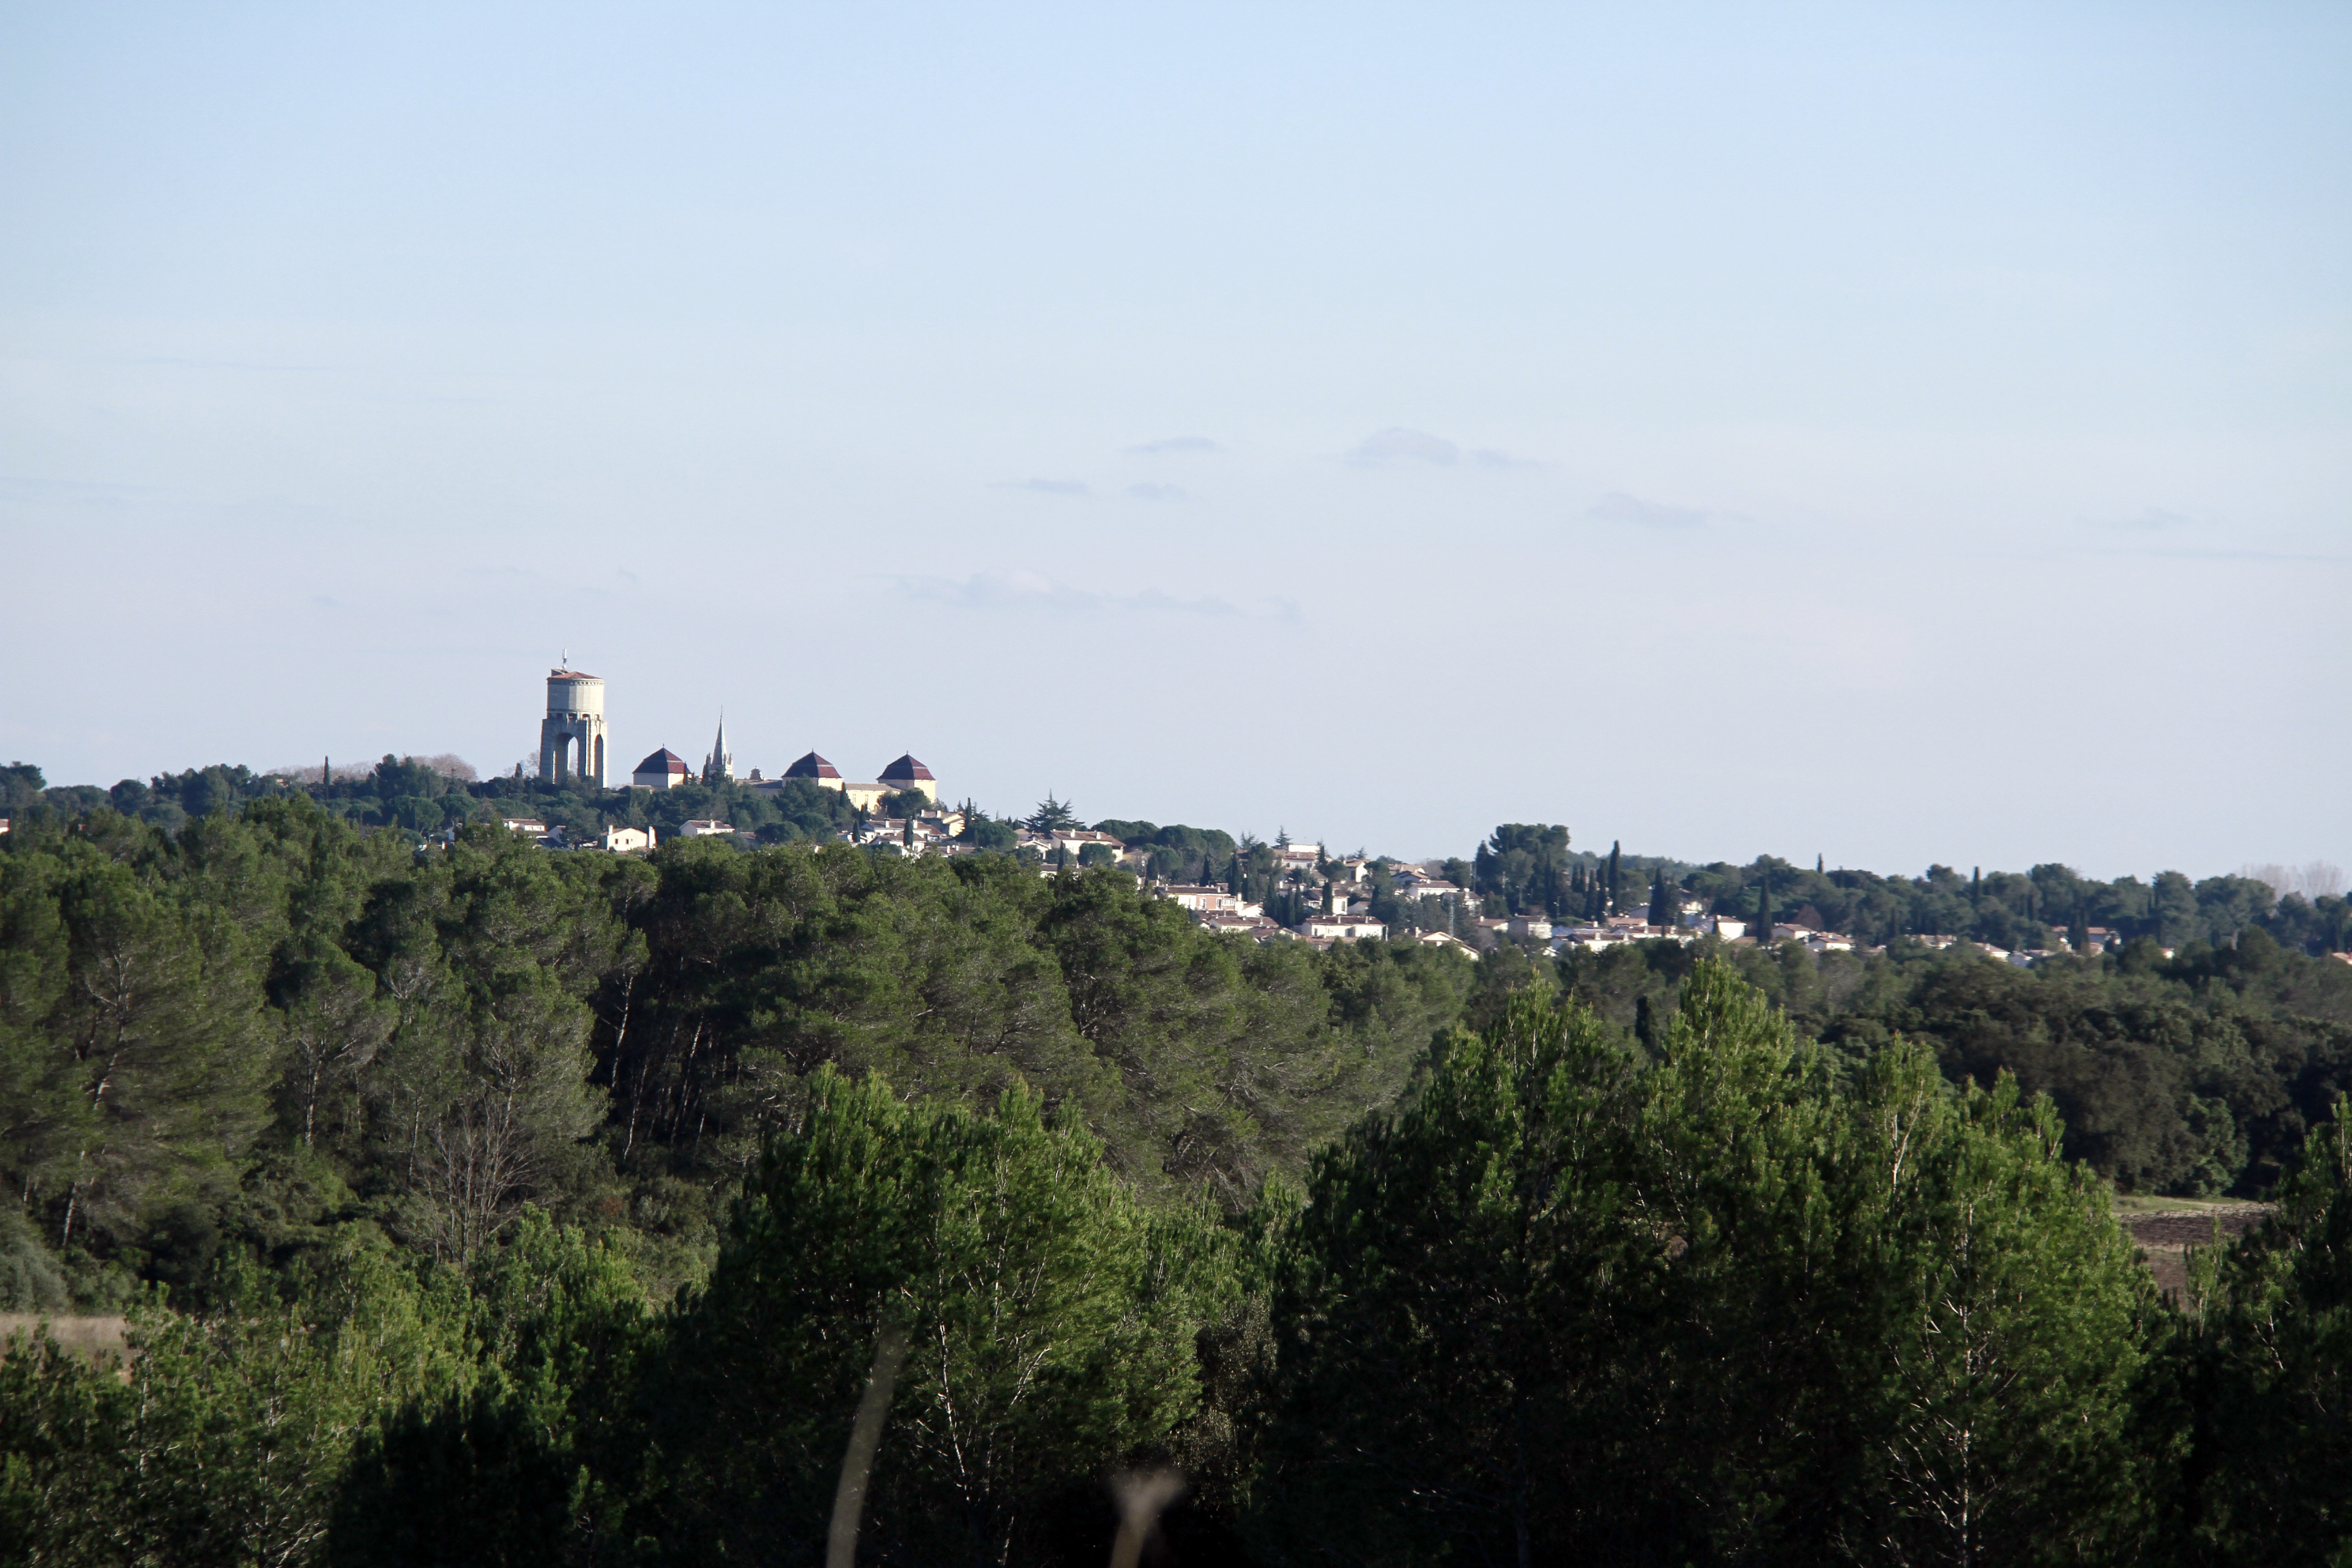
sea, coast, tree, horizon, mountain, architecture, sky, hill, chateau, cliff, france, europe, terrain, tour, midi, mditerrane, languedocroussillon, hrault, monumenthistorique, castries, atmospheric phenomenon, atmosphere of earth